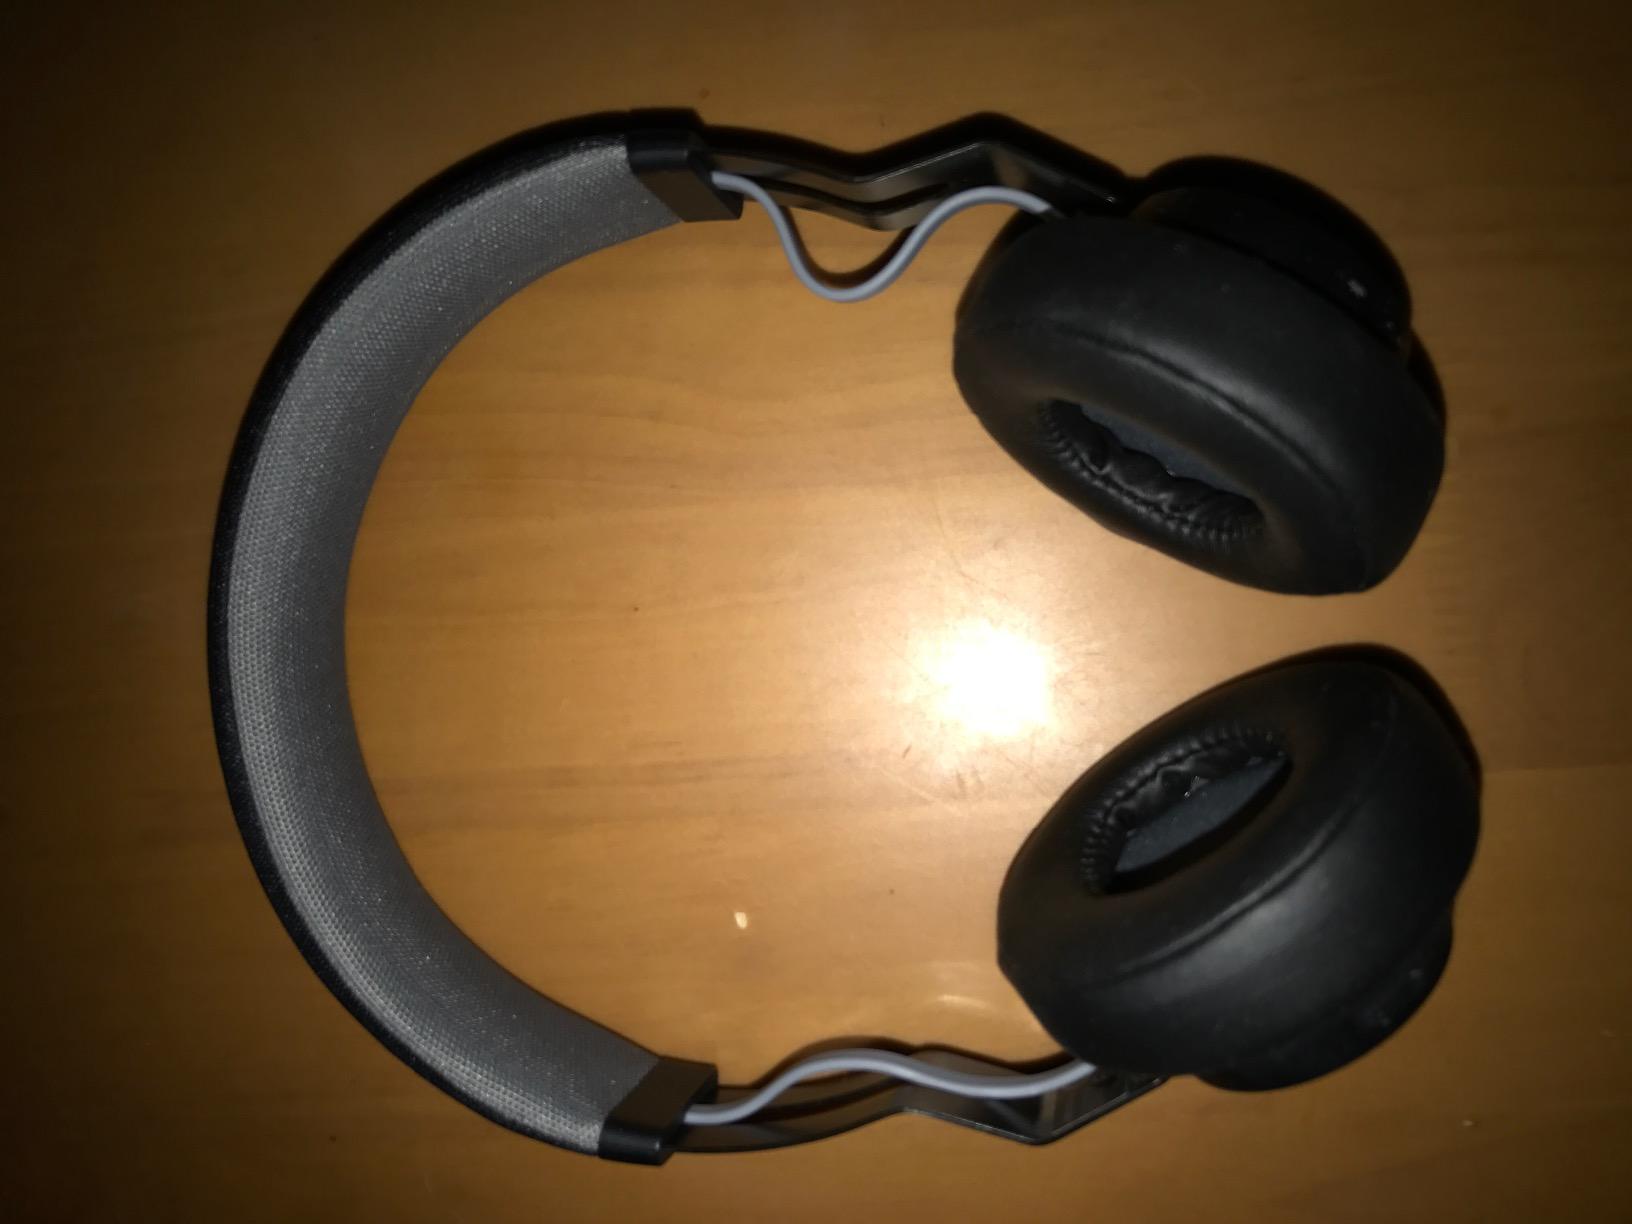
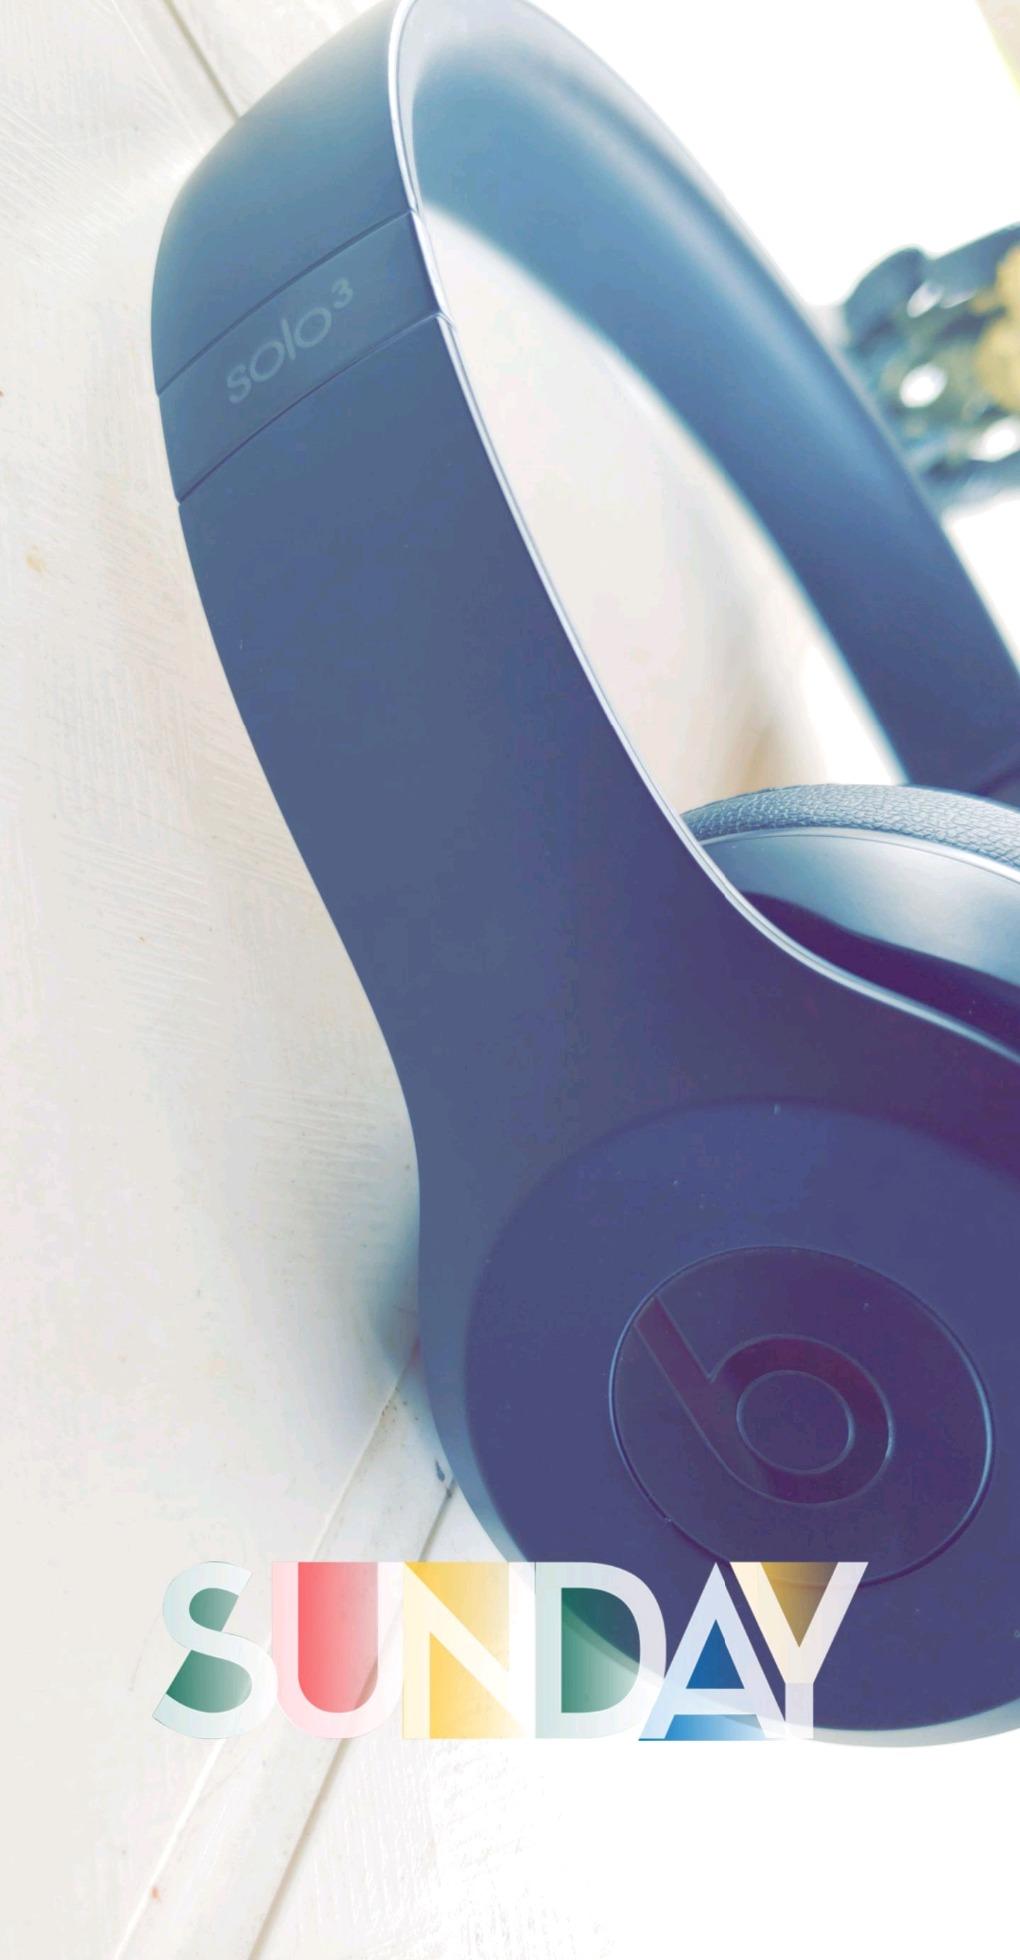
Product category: headphones
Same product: no